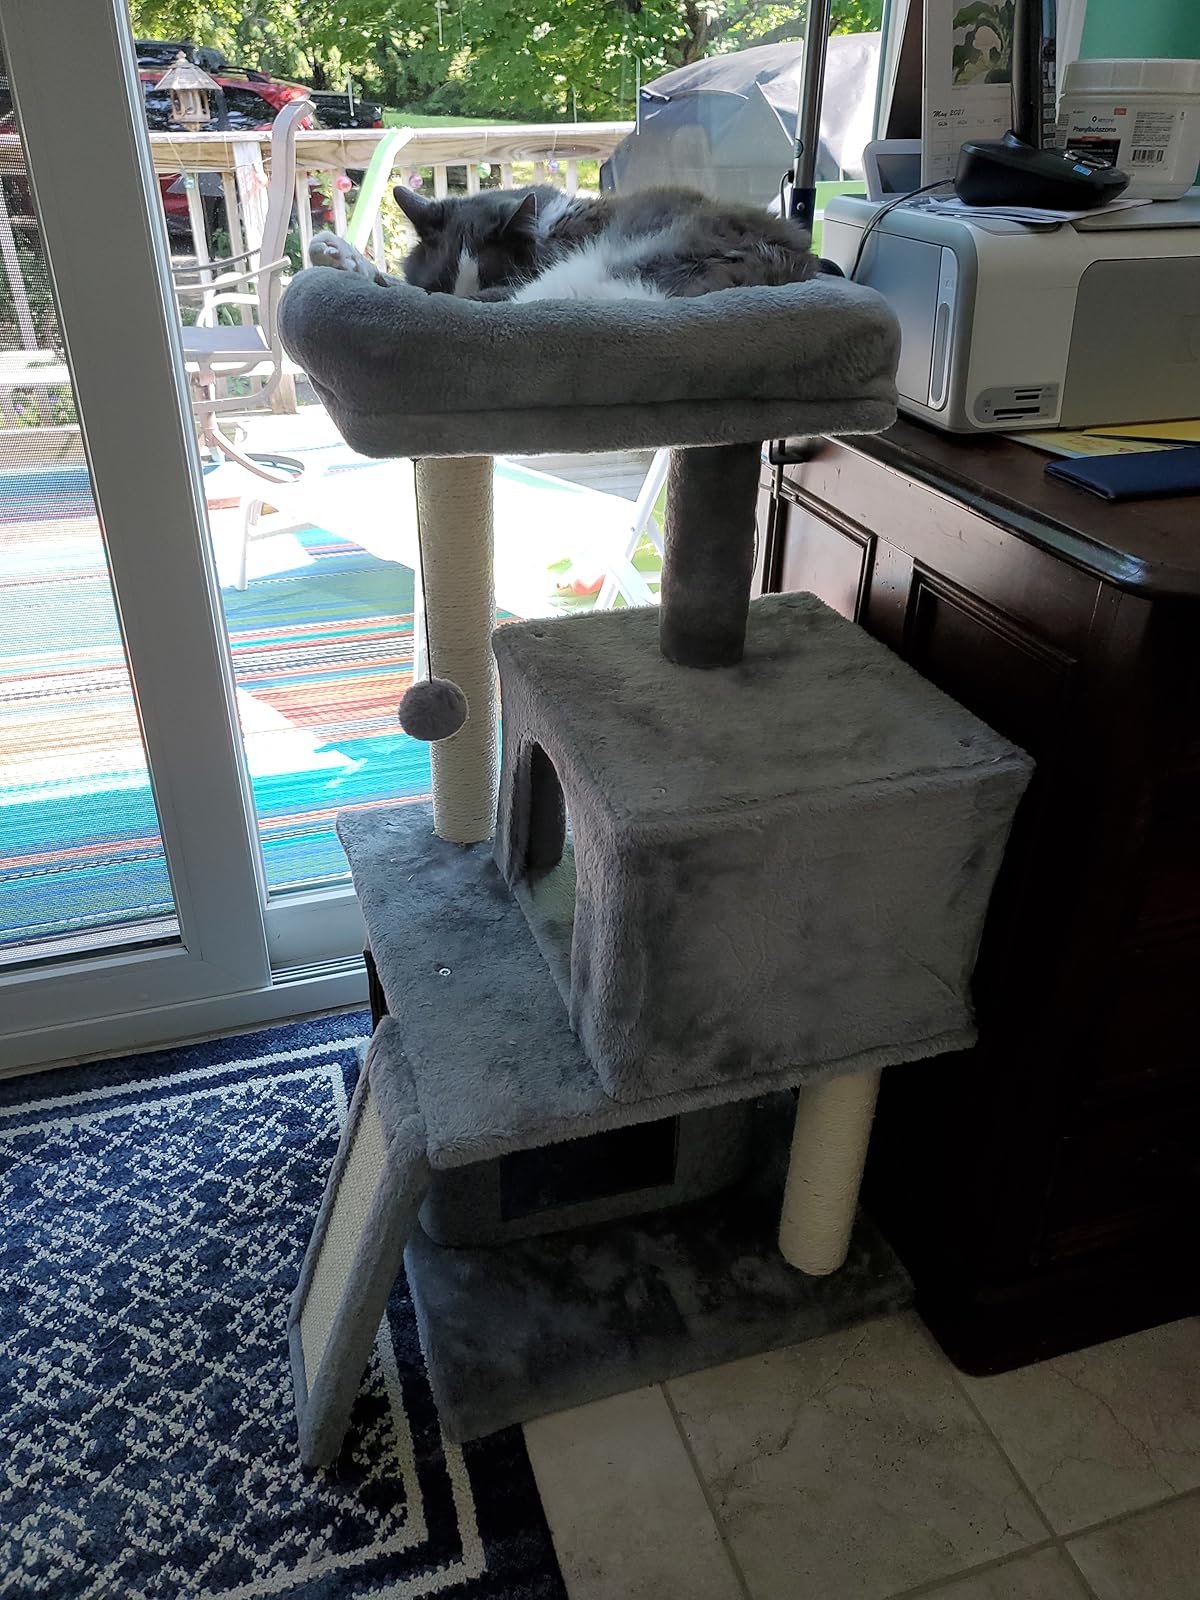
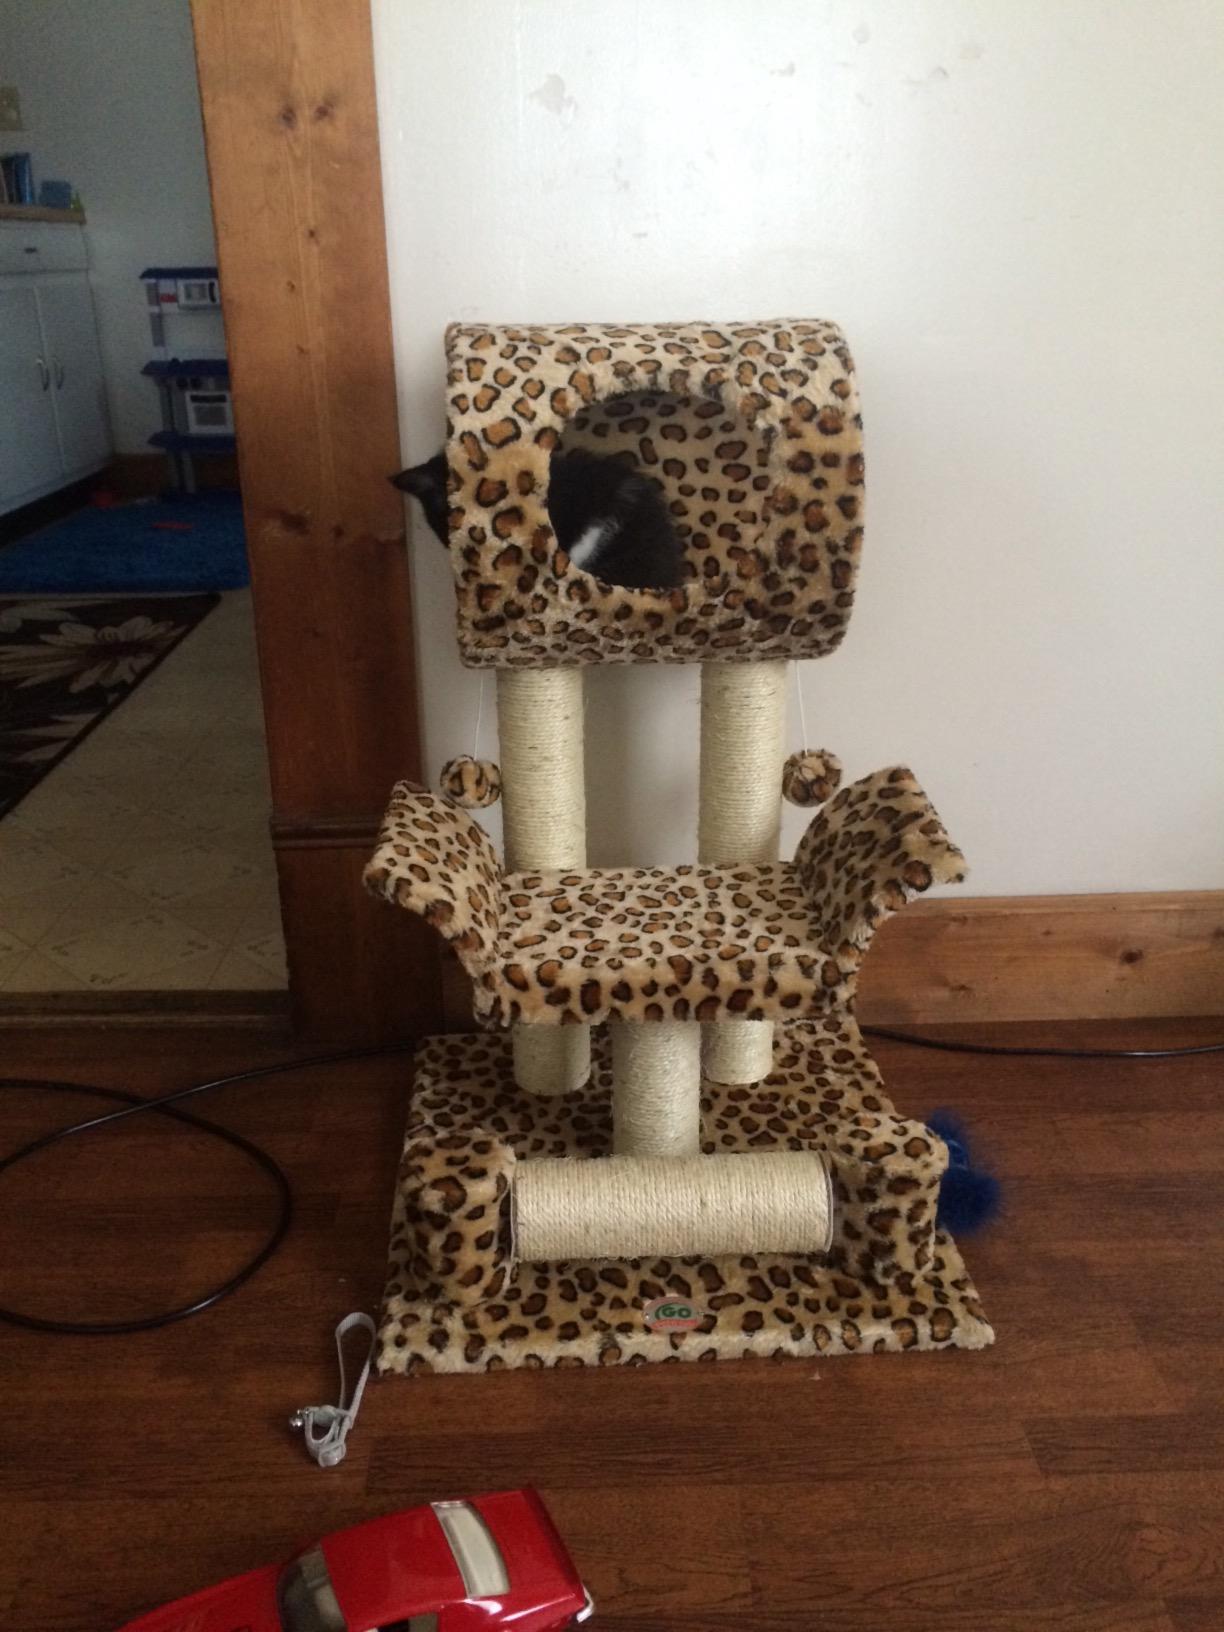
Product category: items_cat tree
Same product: no